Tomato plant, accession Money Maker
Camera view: vertical (180 deg); turntable rotation: 270 degrees
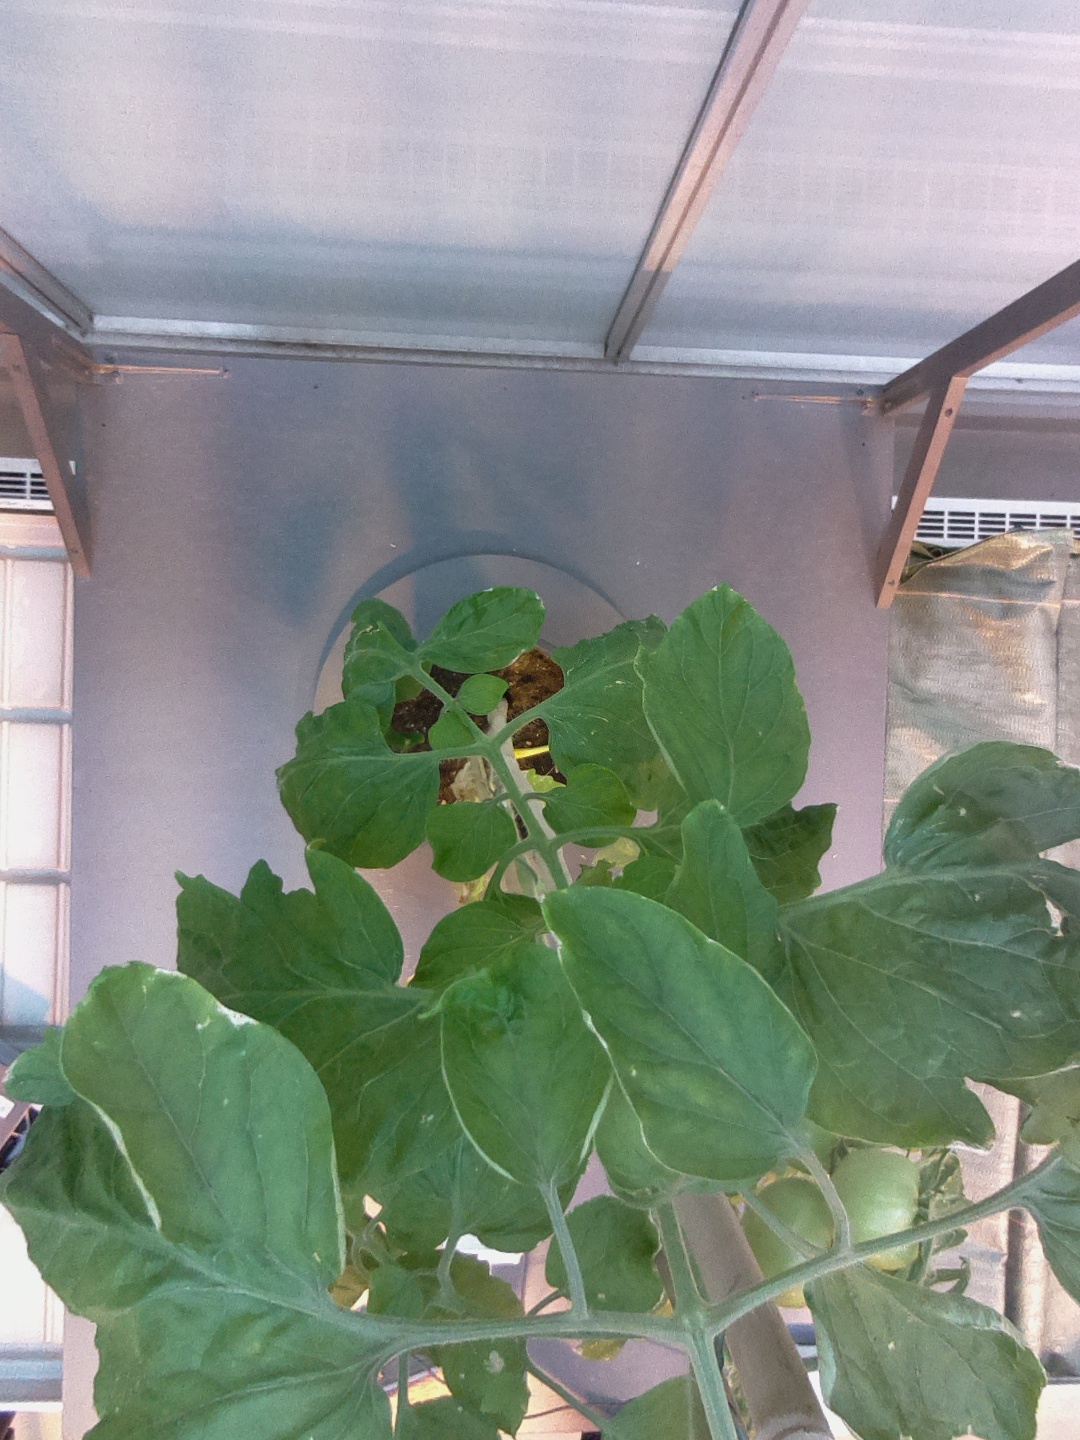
BBCH growth stage 76: 60%-70% of final fruit size